Arthur Beale

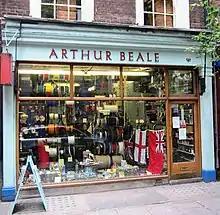

Arthur Beale is a yacht-chandler that stocks a wide variety of nautical equipment and accessories. The business started as the rope-maker John Buckingham by the nearby Fleet river in the 16th century and was based in premises in Bloomsbury until 2021. In the 19th century, they became known as the exclusive suppliers of climbing rope to the Alpine Club. They still make and stock a large variety of ropes and lines and so also supply theatrical rigging and ornamental ropes for decoration and crowd control. In 2021, following the COVID-19 pandemic, they announced that they would be moving the business online but with plans for a new retail location or format such as a Christmas pop-up shop.